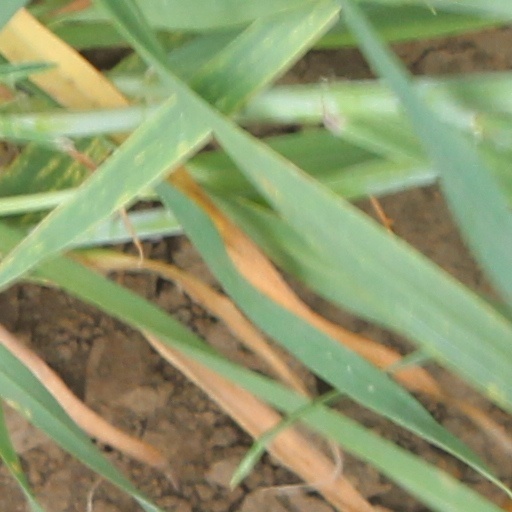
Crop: wheat